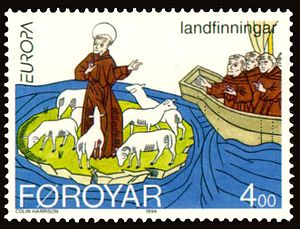
Færøernes historie / Øerne bosættes / Irske munke
Frimærke fra 1994
Færøernes historie er en del af Nordens historie. Der findes ofte paralleller til Islands historie og Norges historie, som senere blev bestemt af Danmarks historie. Øerne blev koloniseret i 800-tallet af folk fra Vestnorge, hvorfor det færøske sprog også har udviklet sig fra det gamle vestnordiske sprog, som bl.a. taltes på Vestlandet.